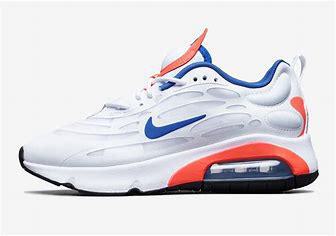
Brand: Nike
Model: Air Max Exosense